Sumptuary law

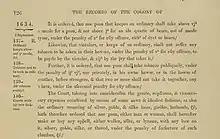
Colonial Massachusetts sumptuary law prohibiting lace, 1634

In the Massachusetts Bay Colony, a 1634 prohibition deemed that only people with a personal fortune of at least two hundred pounds could wear lace, silver or gold thread or buttons, cutwork, embroidery, hatbands, belts, ruffles, capes, and other articles. After a few decades, the law was being widely defied. By 1651, flouting of the rules caused leadership to issue a new strongly worded regulation to the populace again. In the Province of South Carolina, the 1712 slave code forbade slaves in the colony to wear clothes finer than "Negro cloth".